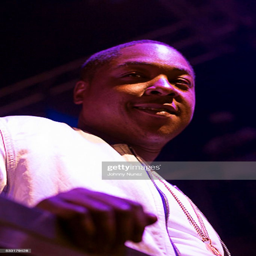
hip hop artist attends the person .